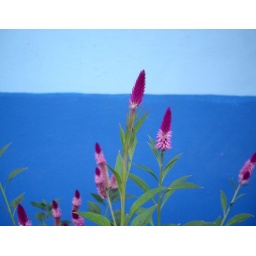
Loved these flowers against the blue background.